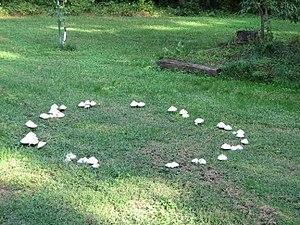
Un chemin des fées, passage des fées ou sentier des fées est une route habituellement droite empruntée par des fées entre des lieux possédant une signification particulière, tels que des forts de fées, des montagnes ou des collines, des buissons d'épineux, des cours d'eau, des affleurements rocheux ou des vestiges de l'âge de la pierre. Les alignements de sites et les sentiers aux esprits, tels que les sentiers à cadavres, partagent des caractéristiques avec les chemins des fées. Le concept est généralement associé au folklore celtique, particulièrement celui d'Irlande.